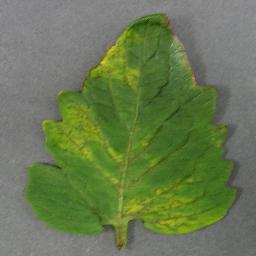
Label: Tomato___Tomato_Yellow_Leaf_Curl_Virus